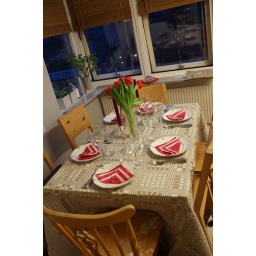
a table set in a small kitchen